Lan Kwai Fong 2

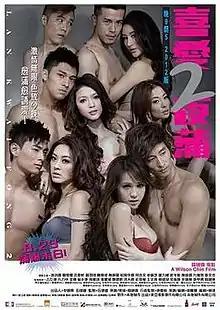

Lan Kwai Fong 2 is a 2012 Hong Kong blue comedy film directed by Wilson Chin and produced by Li Kuo-hsing. "Lan Kwai Fong 2" is the sequel to "Lan Kwai Fong" and is the second film in the Lan Kwai Fong theatrical series. It was released in Hong Kong, Macao and New Zealand on 23 August 2012, and grossed over $11,031,668 in Hong Kong. It was followed by sequels "Lan Kwai Fong 3". The film stars Shiga Lin, Sammy Sum, Izumt Liu, Avis Chan, and Boey Chan.